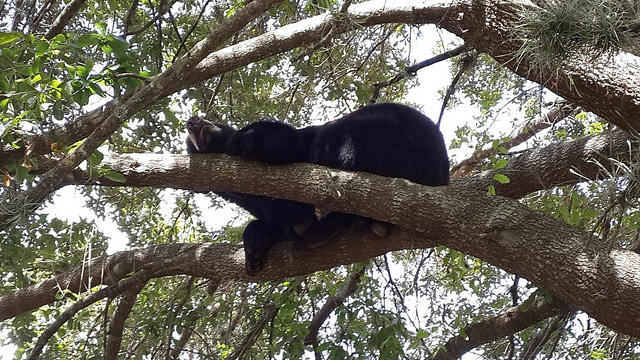
A bear is in the branches of a tree.
Bear sleeping on tree branch with leaves and sky
a black bear in a tree out on a limb.
a bear resting in a tree between two limbs
A large black bear sitting on top of a tree.